Vlissingen railway station

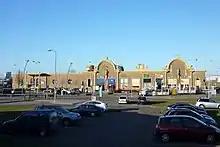
Station Vlissingen

The station in Vlissingen played an important role in the first half of the twentieth century in the connection with the United Kingdom because of the connection with the ferry from the Zeeland Steamship Company. From 1881 until the First World War D-trains (international express trains) travelled over the Zeeland line, where one could travel from London via Vlissingen to Berlin.